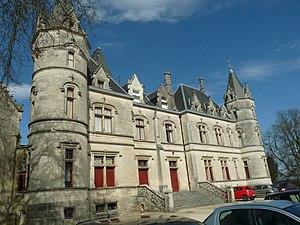
hôpital St-Bernard à Touvérac, Charente, France
Touvérac est une commune du Sud-Ouest de la France, située dans le département de la Charente.